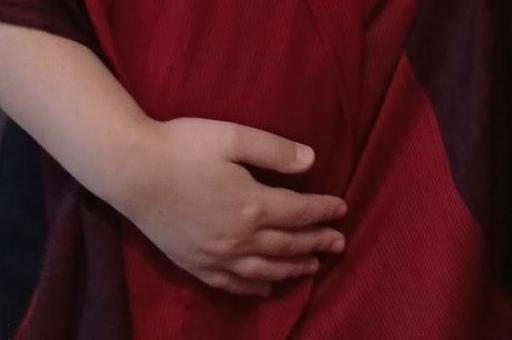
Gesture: no_gesture